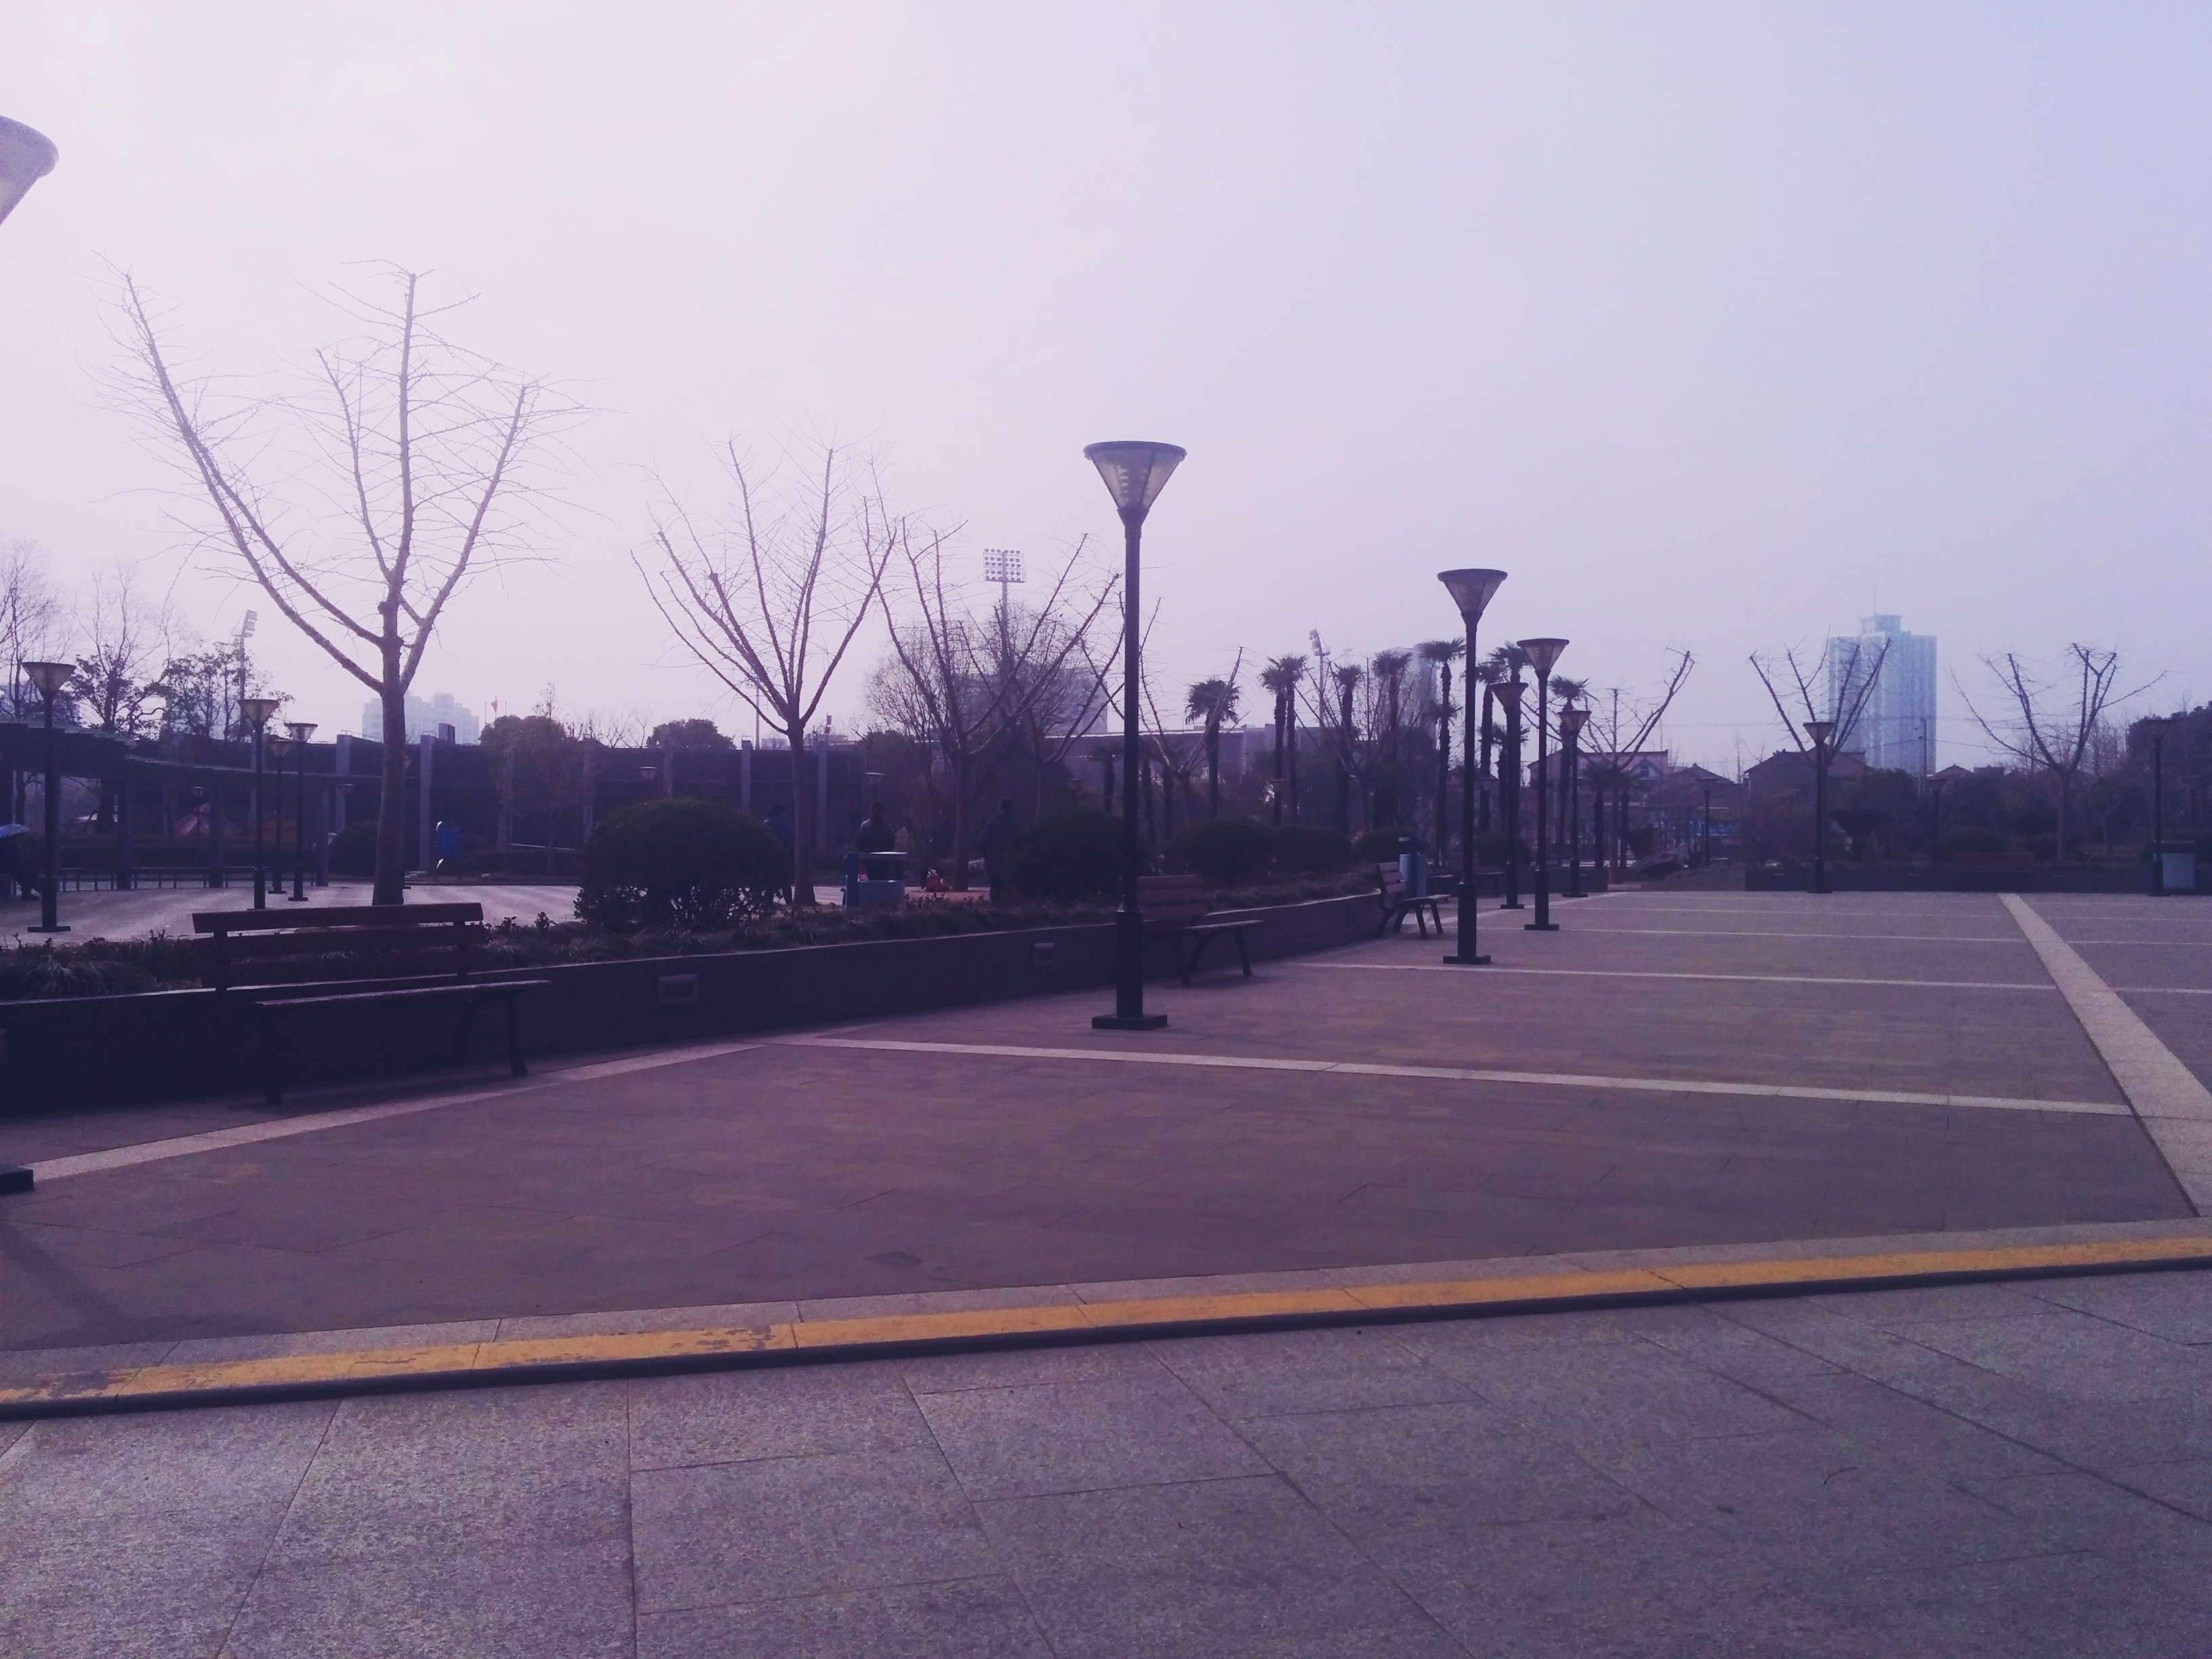
horizon, boardwalk, road, skyline, morning, highway, city, asphalt, walkway, dusk, evening, street light, lighting, stadium, shape, human settlement, atmosphere of earth, sport venue